Noah Gragson

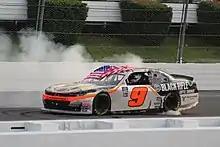
Noah Gragson after winning the 2022 Explore the Pocono Mountains 225

On August 27, 2020, Gragson and JR Motorsports confirmed a third season together. At the end of the Atlanta race, he was involved in a fight with Daniel Hemric after a pit road mishap during the race. Neither driver was reprimanded by NASCAR. Hemric would later go on to win the Xfinity Series championship that year. On May 10, Gragson finished fourth at Darlington, but was disqualified when his car failed post-race inspection for unapproved suspension mounts. JR Motorsports filed and won the appeal, restoring Gragson's fourth-place finish and awarding him the 100,000 Dash 4 Cash bonus. He would later win at Darlington and Richmond to make the playoff before scoring a big win in Martinsville to make the Championship for the first time in his career and finishing 3rd in points.